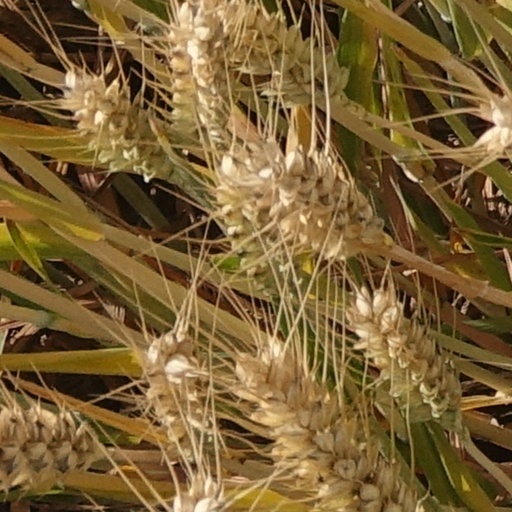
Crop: wheat